Roman Catholic Diocese of Grasse

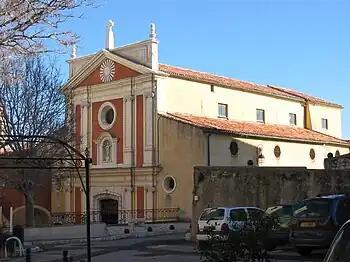
Cathedral of Antibes (Notre-Dame-de-la-Platea)

The former French Catholic diocese of Grasse was founded in the 4th or 5th century as the diocese of Antibes. It was originally suffragan to the archbishop of Aix, and then to the archbishop of Embrun. The see moved from Antibes to Grasse in 1244. It remained at Grasse Cathedral until the French Revolution. The diocese was suppressed by the Concordat of 1801, its territory passing to the diocese of Nice.